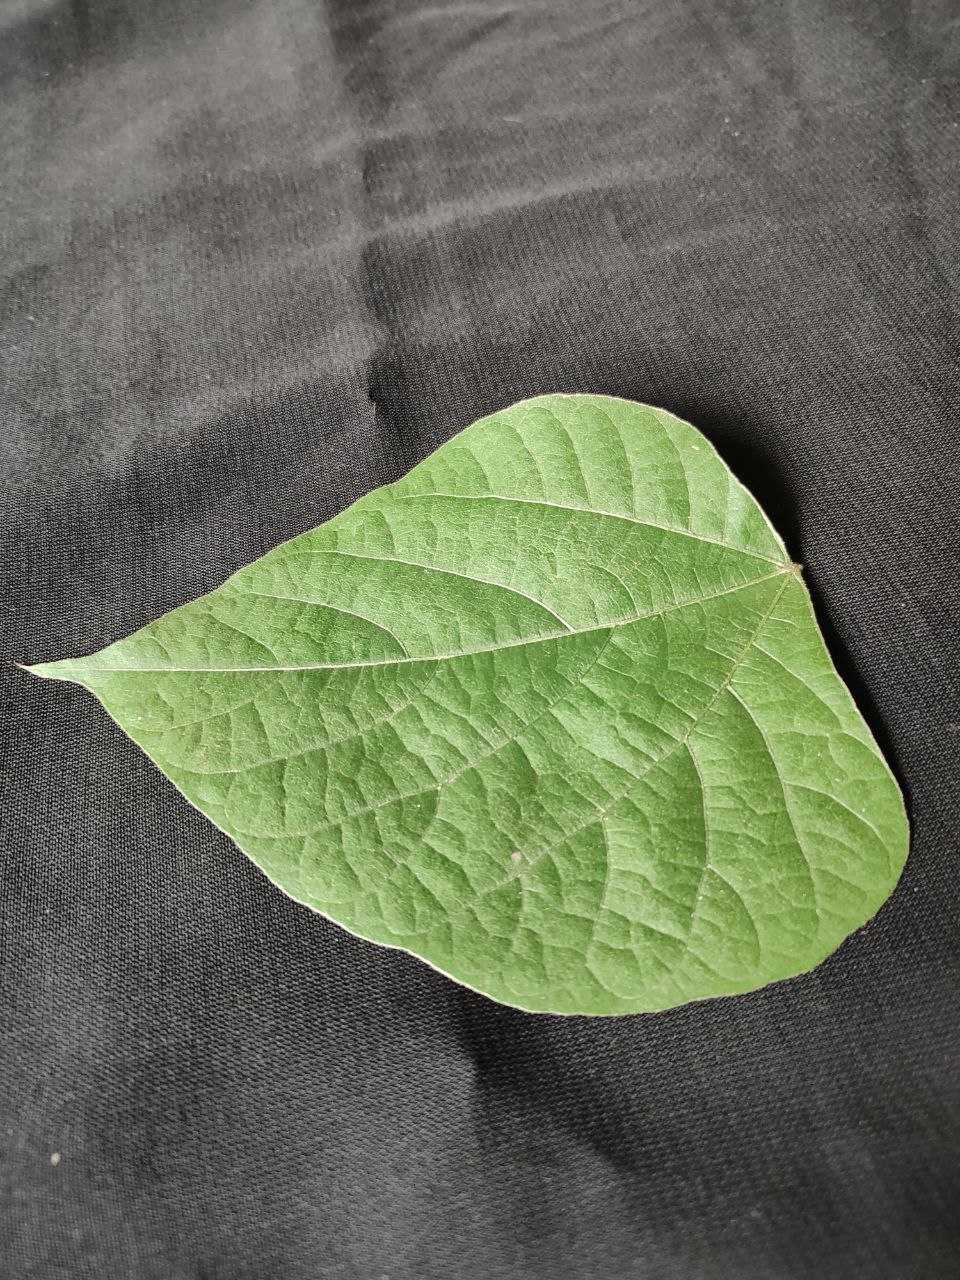
Crop: bean
Leaf condition: Fresh Leaf